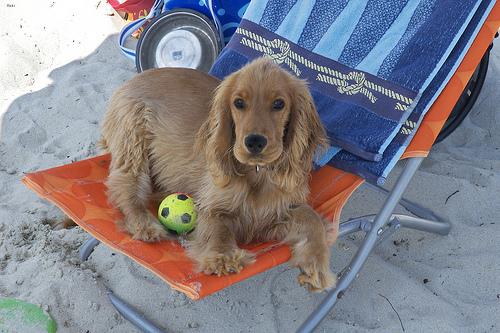
Breed: english cocker spaniel